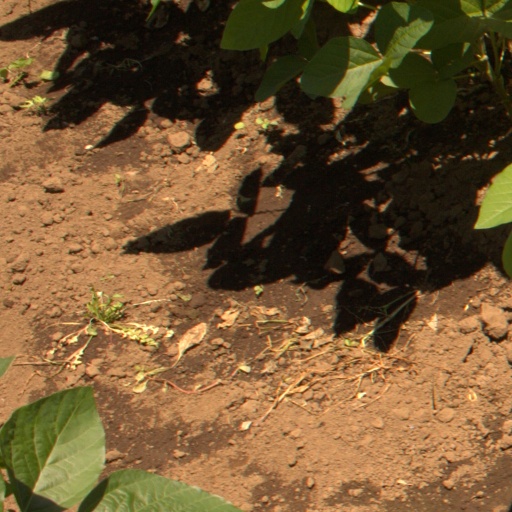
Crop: soybean